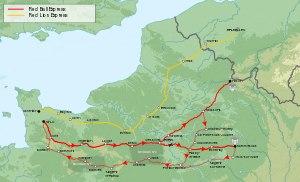
Lors de la Seconde Guerre mondiale, le Red Ball Express est un important système de convoyage routier mis en œuvre par les forces alliées après la percée marquant la fin de la bataille de Normandie. Il reposait sur un itinéraire en boucle à sens unique entre Cherbourg et Chartres puis, avec l'avancée du front, étendu en deux branches vers le nord et l'est de la France. Ce système a fonctionné du 25 août 1944 au 16 novembre 1944 et la remise en service du port d'Anvers. Le terme Red Ball provient du vocabulaire ferroviaire américain et s'applique au transport express. Le nom de Red Ball Express est parfois utilisé dans un sens plus étendu en faisant référence à l'ensemble des transports routiers militaires alliés en Europe de l'Ouest.